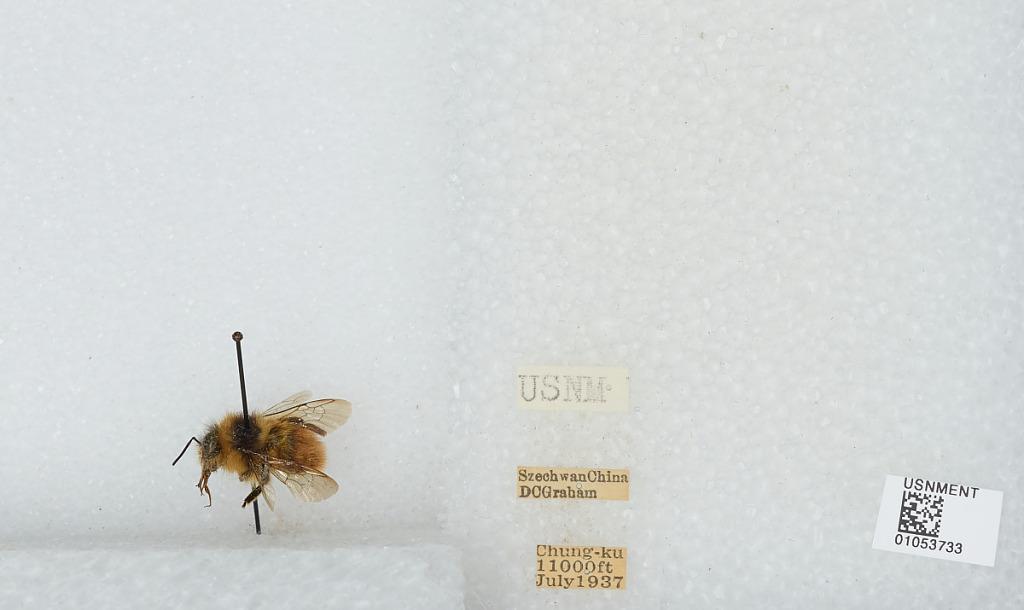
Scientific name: Bombus sp.
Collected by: D. Graham
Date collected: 1937-7-
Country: China
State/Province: Sichaun
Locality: Chung-ku